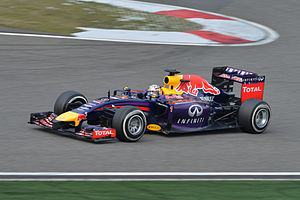
Formel 1 2014 / Billeder / Biler
Formel 1 2014 var den 65. sæson af FIA's Formel 1-verdensmesterskab. Sæsonen startede 16. marts i Australien og blev afsluttet 23. november i Abu Dhabi. 22 kører og 11 konstruktører konkurrerede over 19 løb om verdensmesterskabstitlen i henholdsvis kørermesterskabet og konstruktørmesterskabet. Sæsonen blev domineret af Mercedes-teamet, som sikrede sig konstruktørmesterskabet med klar margin. Mercedes-kørerne Lewis Hamilton og Nico Rosberg kæmpede om titlen i kørermesterskabet, og det var først i det sidste løb i Abu Dhabi at Hamilton tog sejren i mesterskabet.